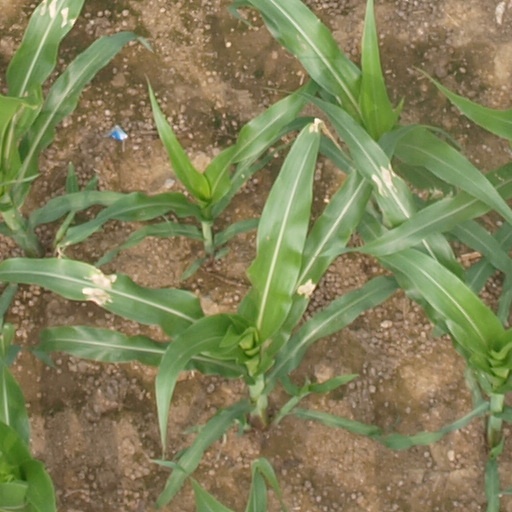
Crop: maize; corn